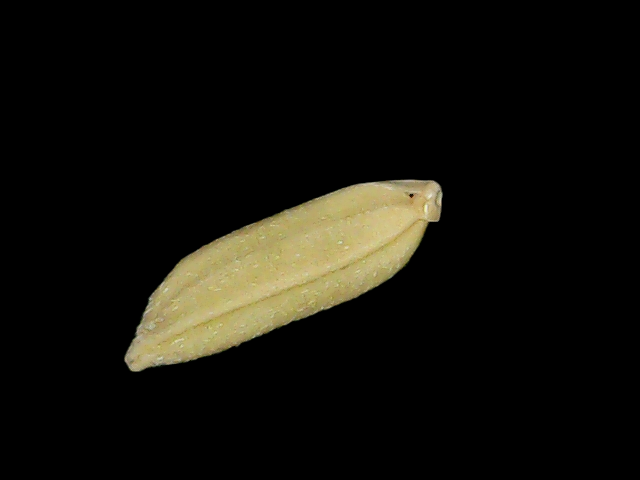
Rice variety: Bd75